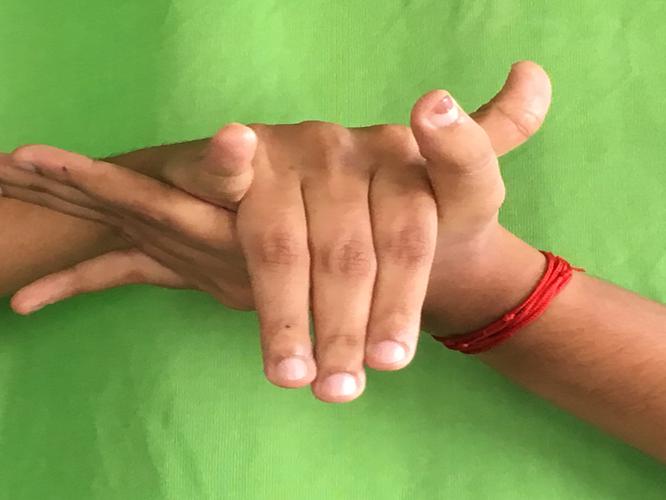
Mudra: Kurma
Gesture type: double_hand